Armenian dress

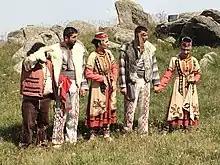
Ensemble from Sasun wearing Western Armenian Taraz

The basis of the Armenian men's body clothing was the lower shirt and pants. They were sewn from homemade canvas at home. The most common was the traditional tunic-shaped men's shirt – Shapik made of two cloths.